Crazy Cukkad Family

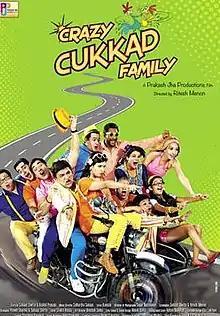
Film poster

Crazy Cukkad Family is a 2015 Bollywood comedy film directed by Ritesh Menon and produced by Prakash Jha. The film stars Swanand Kirkire, Shilpa Shukla, Zachary Coffin, Nora Fatehi, Kushal Punjabi, Jugnu Ishiqui, Jagat Singh and Anushka Sen. Upon release the movie received mixed to positive responses. Rajkumar Hirani, Sudhir Mishra and Gauri Shinde praised the performances and the story.